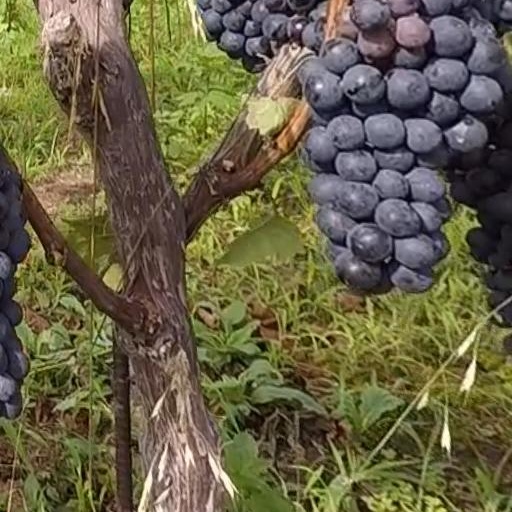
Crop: grape